List of customary units of measurement in South Asia

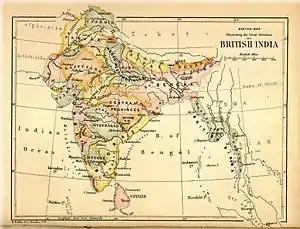
This 1880 sketch map shows the approximate geographical extent of British administration in South Asia, and hence the influence of imperial units, at that time.

The origins of the customary units of measurement in South Asia are varied. As in Europe, there were various local systems of everyday measurements of length, mass and dry volume (the latter being a "de facto" measure of mass for many staple grains), while gold, pearls and gemstones were weighed on a different, slightly more standardized scale. Several of the more important units were cognate with units of measurement in the Arabian Peninsula to the West or in China to the East, to facilitate trade.